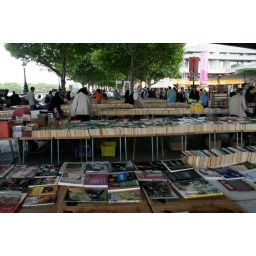
books under a bridge